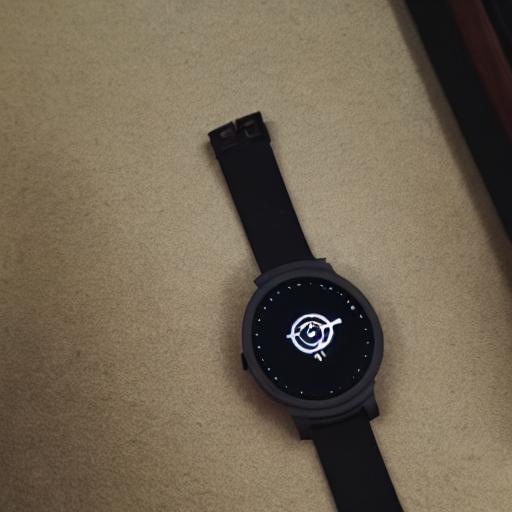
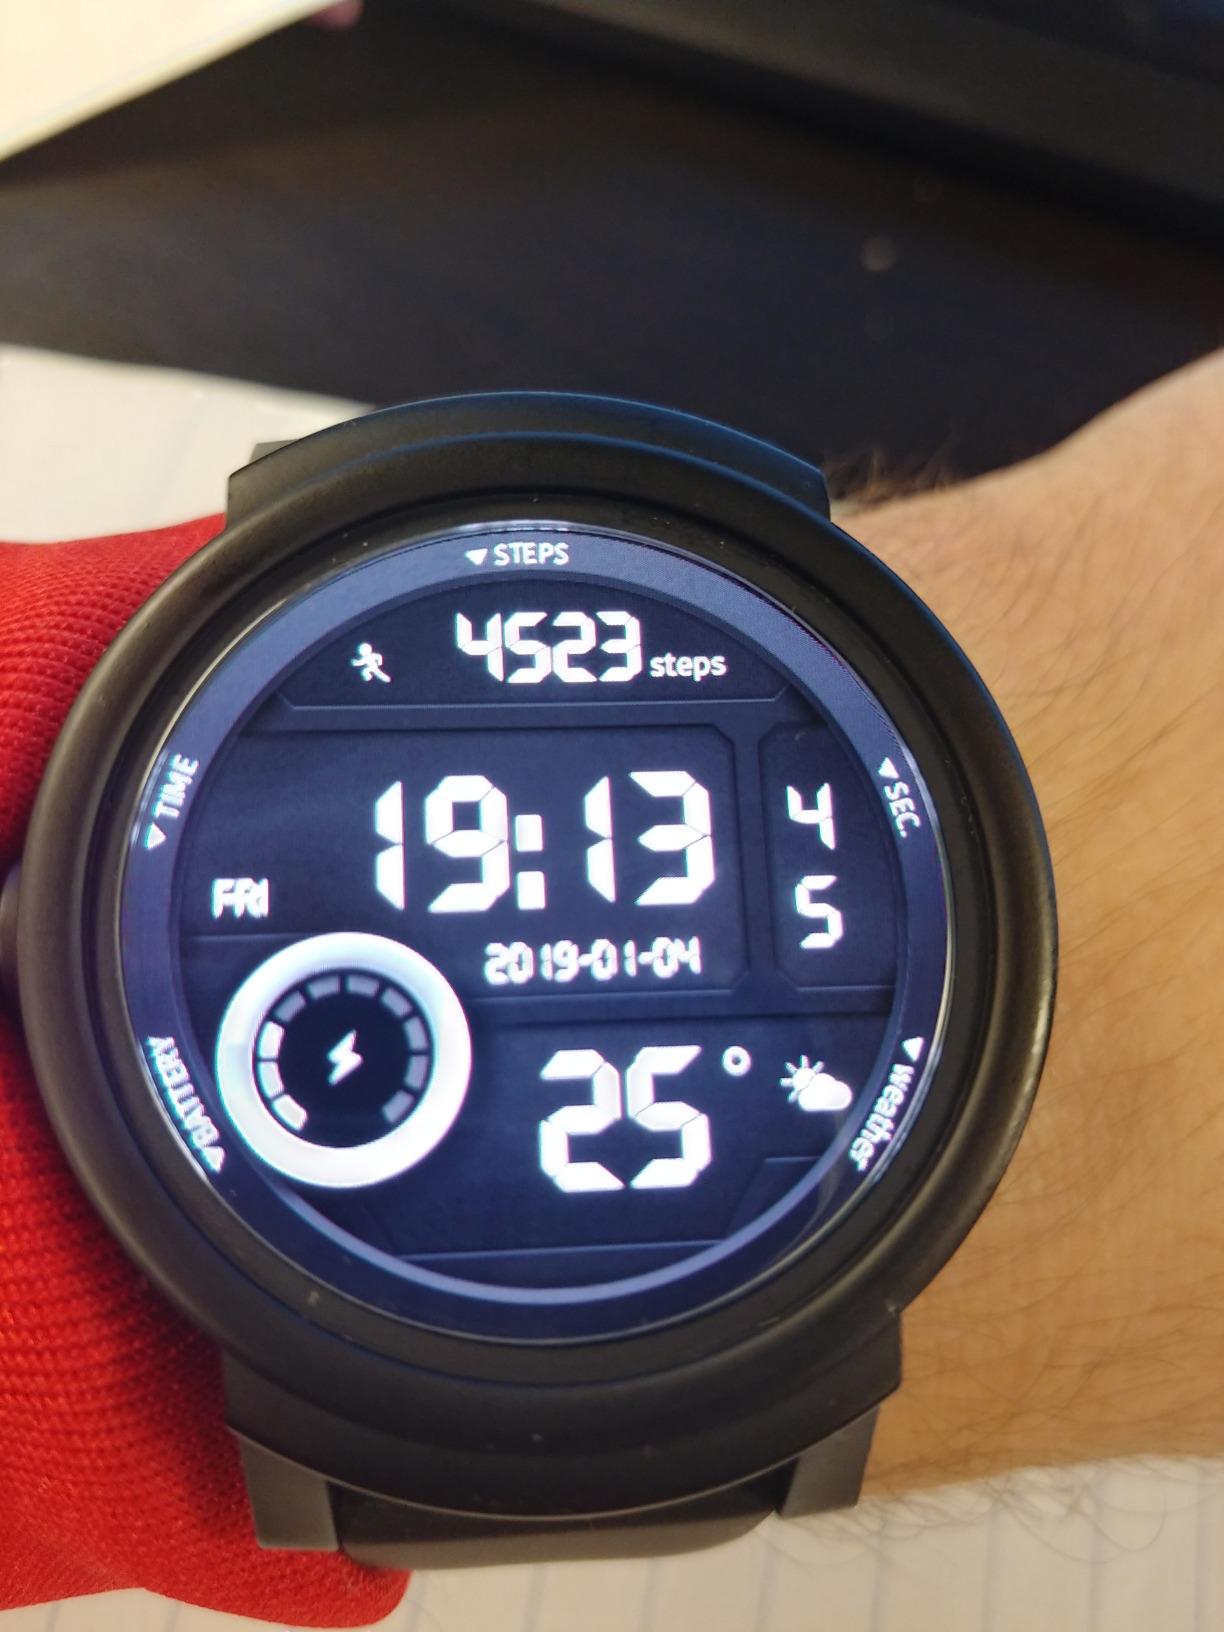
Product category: smartwatch
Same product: no